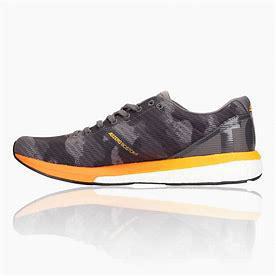
Brand: Adidas
Model: Adizero Boston 8